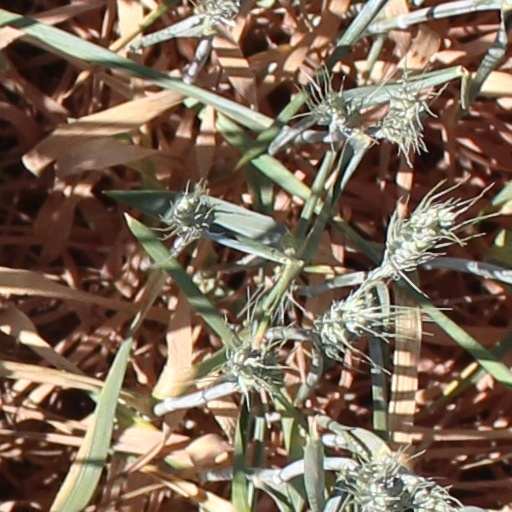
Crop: wheat